Abraham J. Hasbrouck

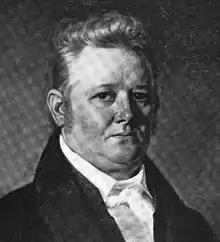
Abraham J. Hasbrouck

Abraham Joseph Hasbrouck (October 16, 1773 – January 12, 1845) was a United States representative from New York and a slaveholder.